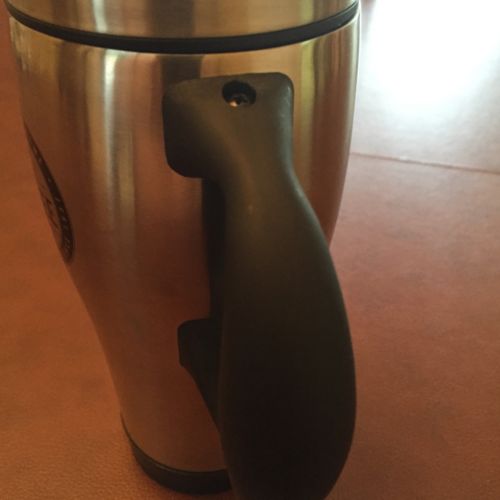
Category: mug